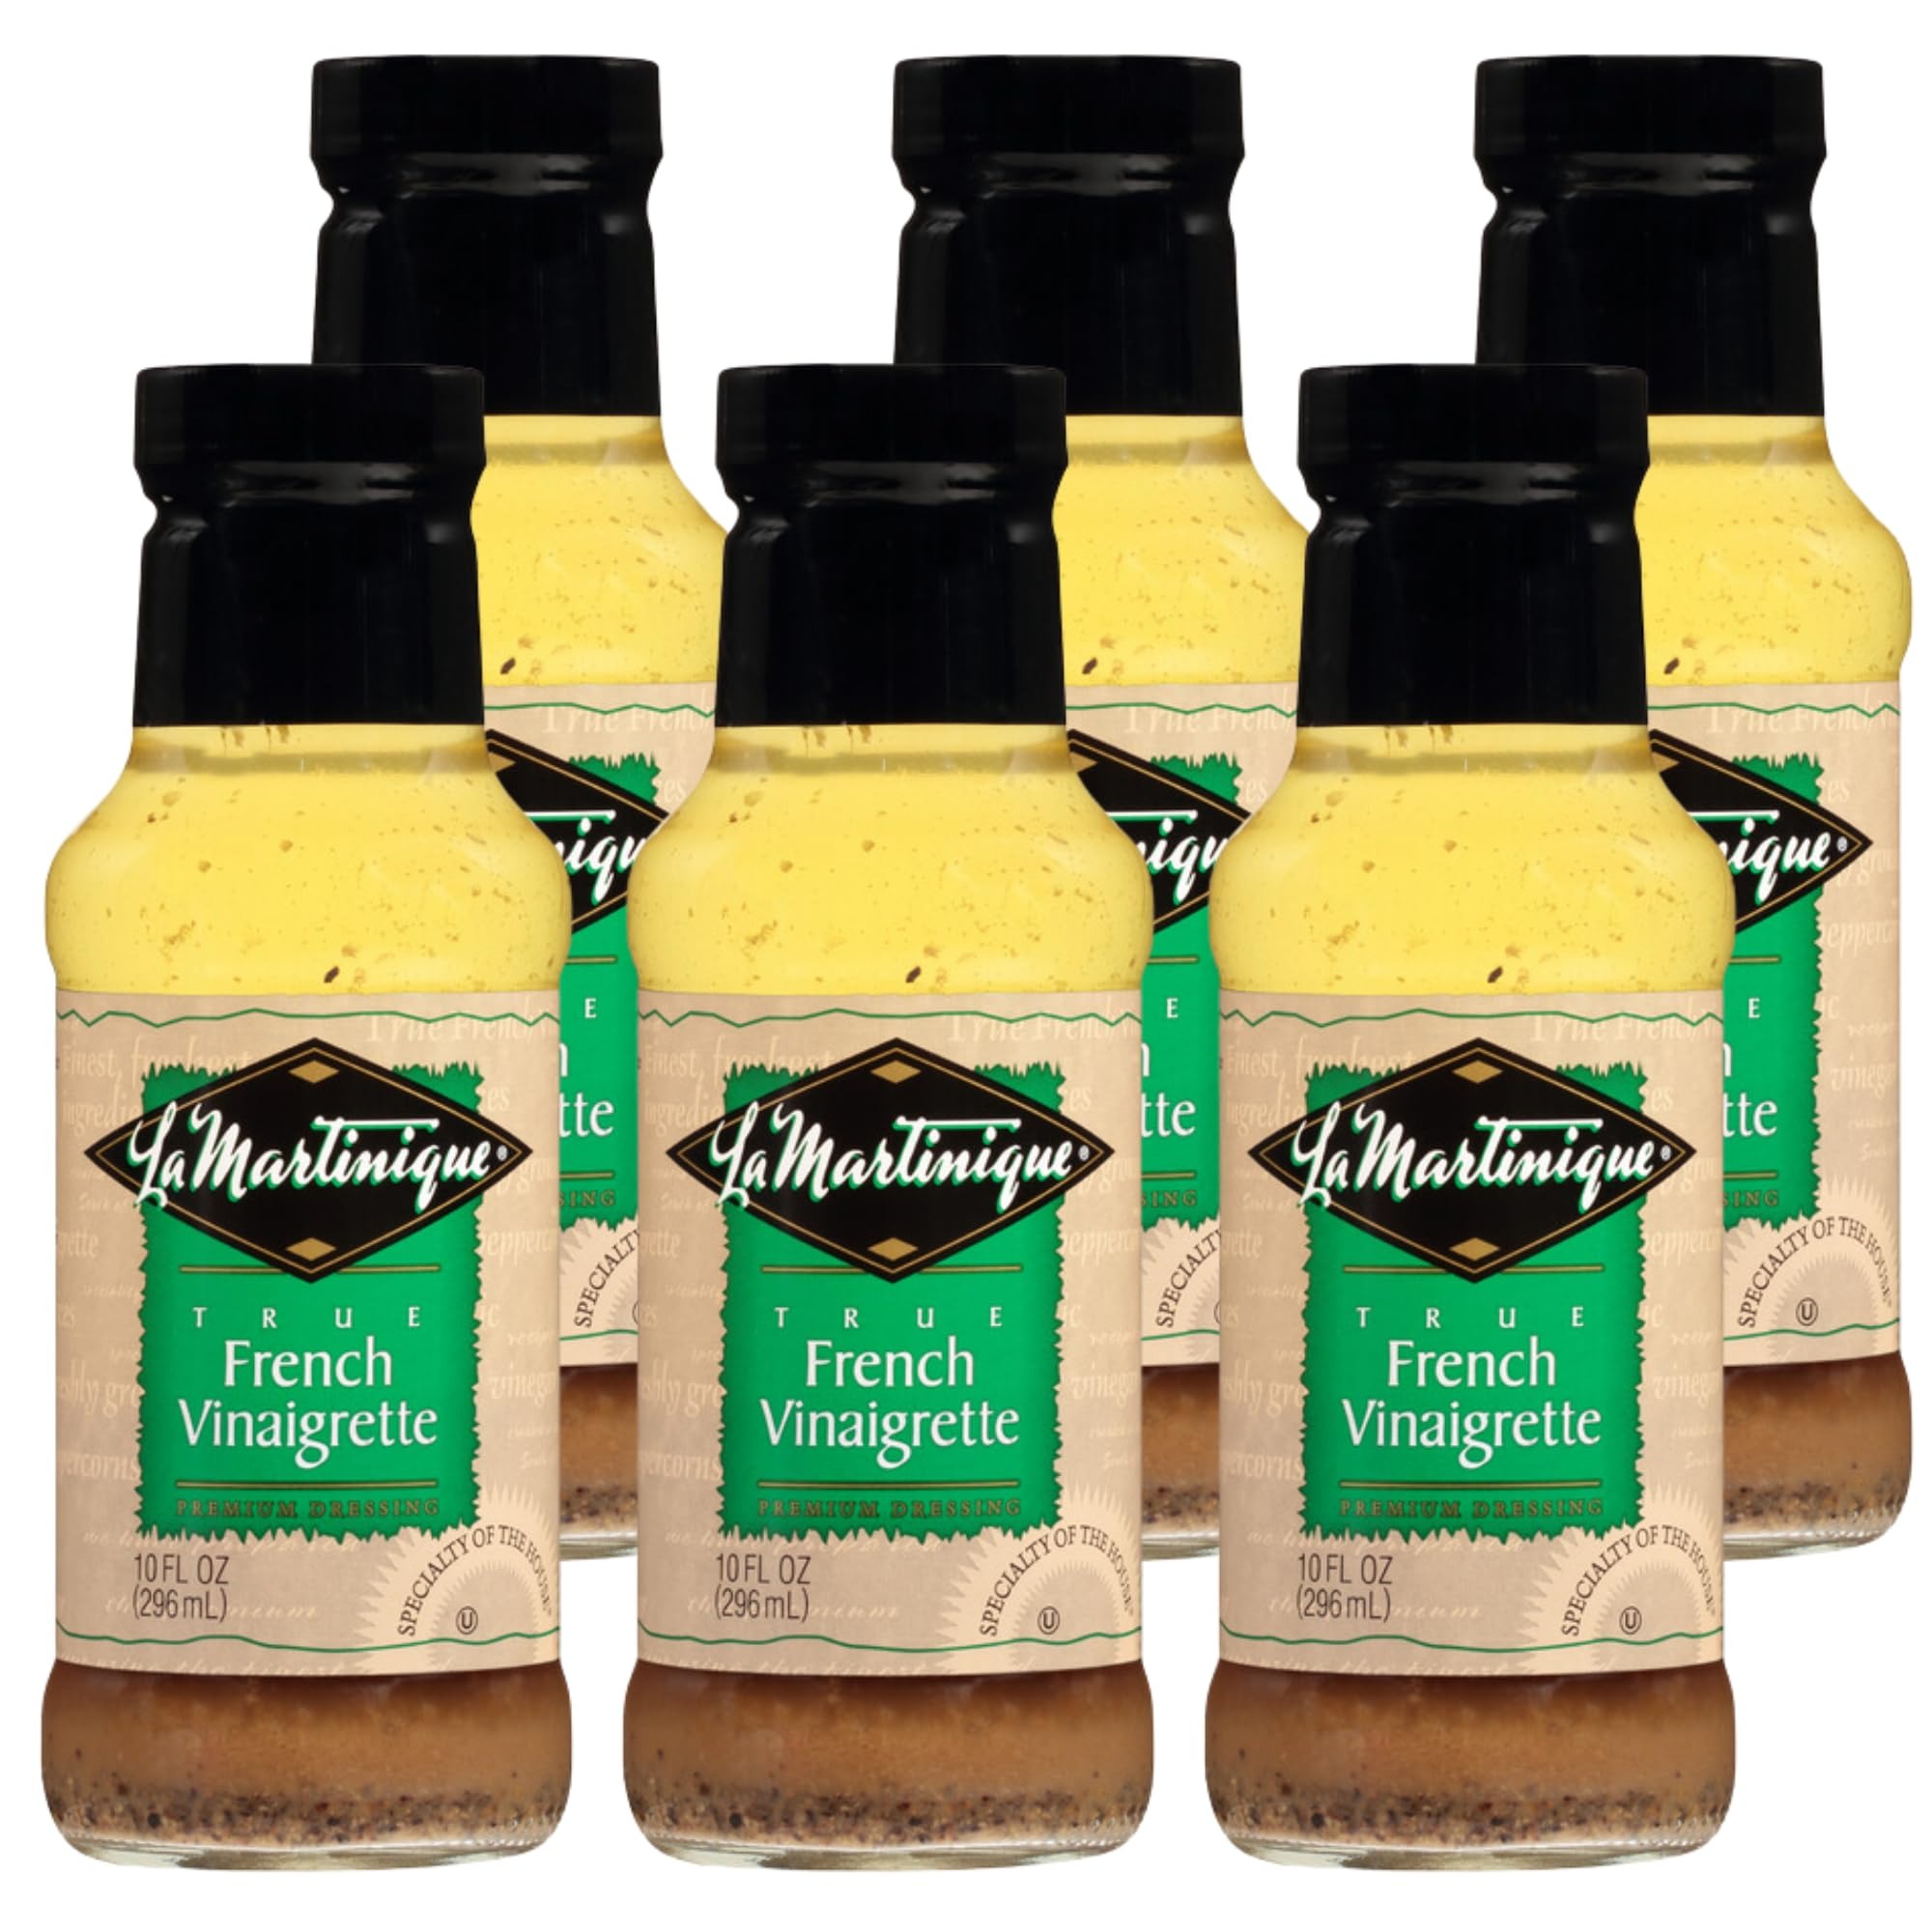
Item Name: La Martinique True French Vinaigrette Dressing 10 Ounce Bottle (Pack of 6)
Bullet Point 1: Full-bodied Flavor - Our LA MARTINIQUE French vinaigrette is a zesty dressing made with fresh garlic, freshly ground Indonesian peppercorns, the finest spices, oil and vinegar for a truly full-bodied flavor.
Bullet Point 2: Quality Ingredients - We use only the finest ingredients in our French dressing, ensuring a high-quality taste that will enhance any salad.
Bullet Point 3: No Preservatives - Our French vinaigrette dressing is made without any preservatives, offering a fresh and natural taste.
Bullet Point 4: In the 1930’s, a native of southern France immigrated to America. With her she brought a recipe that had been handed down for generations. Today this same rich dressing is know as La Martinique Specialty of the House Salad Dressing.
Bullet Point 5: The dressing should be refrigerated after opening, ensuring it stays fresh and maintains its rich flavor for longer. It's normal for separation to occur, simply shake well before using.
Value: 60.0
Unit: Ounce

Price: 46.9